Milwaukee County War Memorial

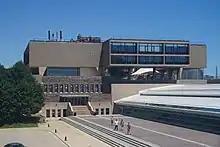
The Milwaukee County War Memorial

The Milwaukee County War Memorial is a memorial building located on Lake Michigan in Milwaukee, WI. It was designed by architect Eero Saarinen. Construction began in 1955 and the building was dedicated on Veterans Day in 1957.